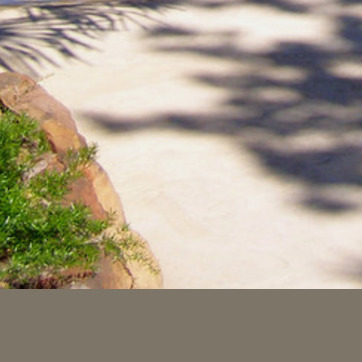
Material: stone